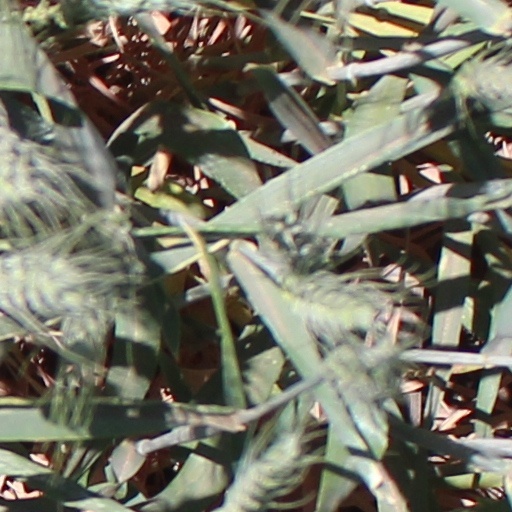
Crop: wheat